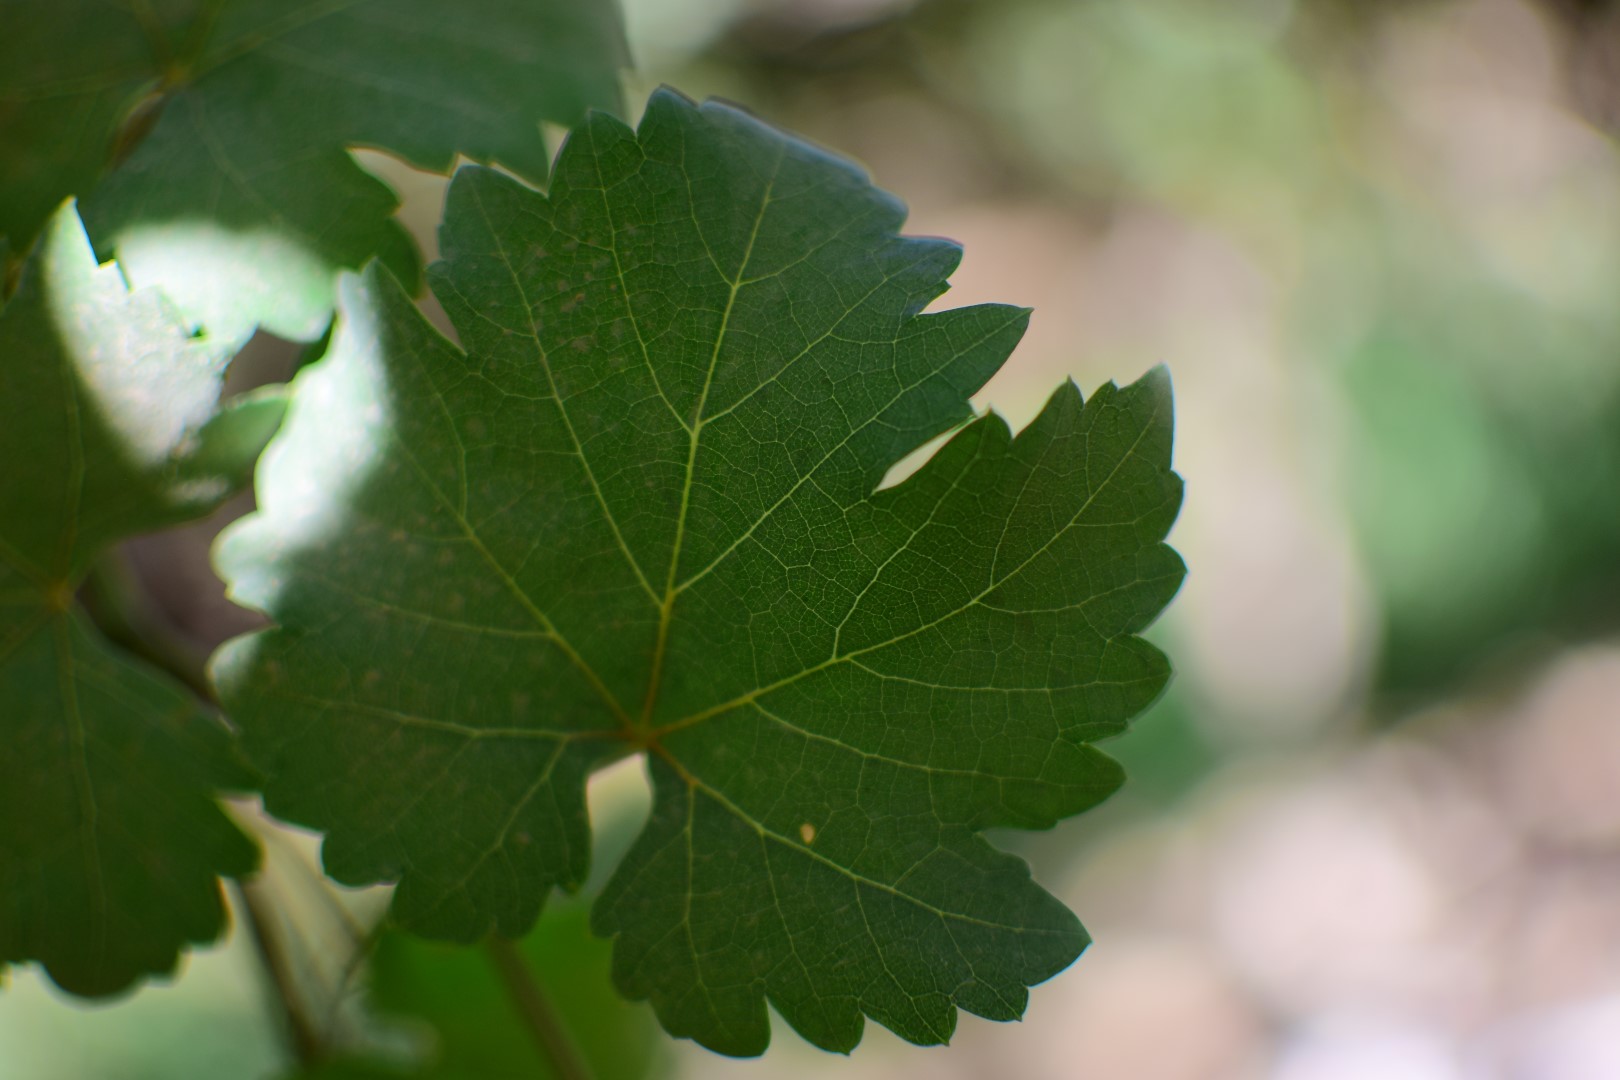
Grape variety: Shdah